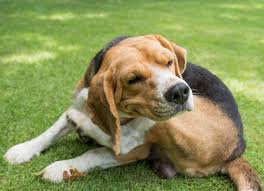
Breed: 223-n000074-English_foxhound